Andrea Doria-class battleship

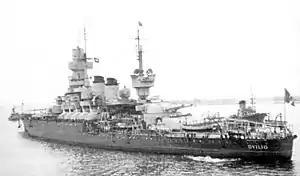
"Duilio" in 1948

In the meantime, "Andrea Doria" participated in several operations intended to catch British convoys in the Mediterranean, including the Operation Excess convoys in January 1941. By the end of the year, both battleships were tasked with escorting convoys from Italy to North Africa to support the Italian and German forces fighting there. These convoys included Operation M41 on 13 December and Operation M42 on 17–19 December. During the latter, "Andrea Doria" and "Giulio Cesare" engaged British cruisers and destroyers in the First Battle of Sirte on the first day of the operation. The Italian battleships main guns near-missed and damaged the British destroyer HMS "Kipling". Neither the Italians nor the British pressed their attacks and the battle ended inconclusively. "Duilio" was assigned to distant support for the operation, and was too far away to actively participate in the battle. Convoy escort work continued into early 1942, but thereafter the fleet began to suffer from a severe shortage of fuel, which kept the ships in port for the next two years. "Duilio" sailed away from Taranto on 14 February with a pair of light cruisers and seven destroyers in order to intercept the British convoy MW 9, bounded from Alexandria to Malta, but the force could not locate the British ships, and so returned to port. After learning of "Duilio" departure, however, British escorts scuttled the transport "Rowallan Castle", previously disabled by German aircraft.